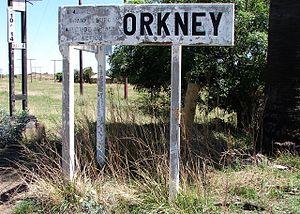
Orkney est une ville minière de 13 435 habitants, située dans le district du Dr Kenneth Kaunda dans la province du Nord Ouest, en Afrique du Sud.